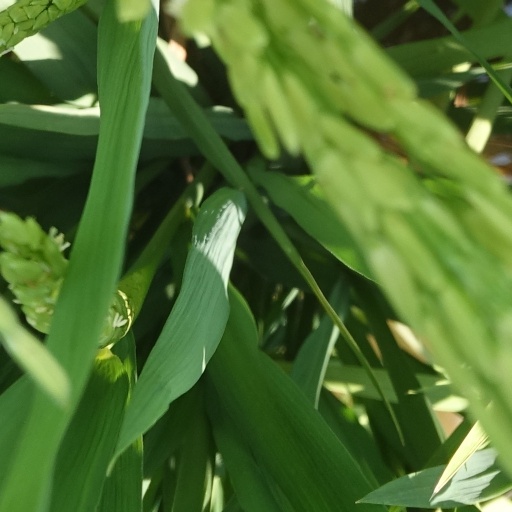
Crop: rice